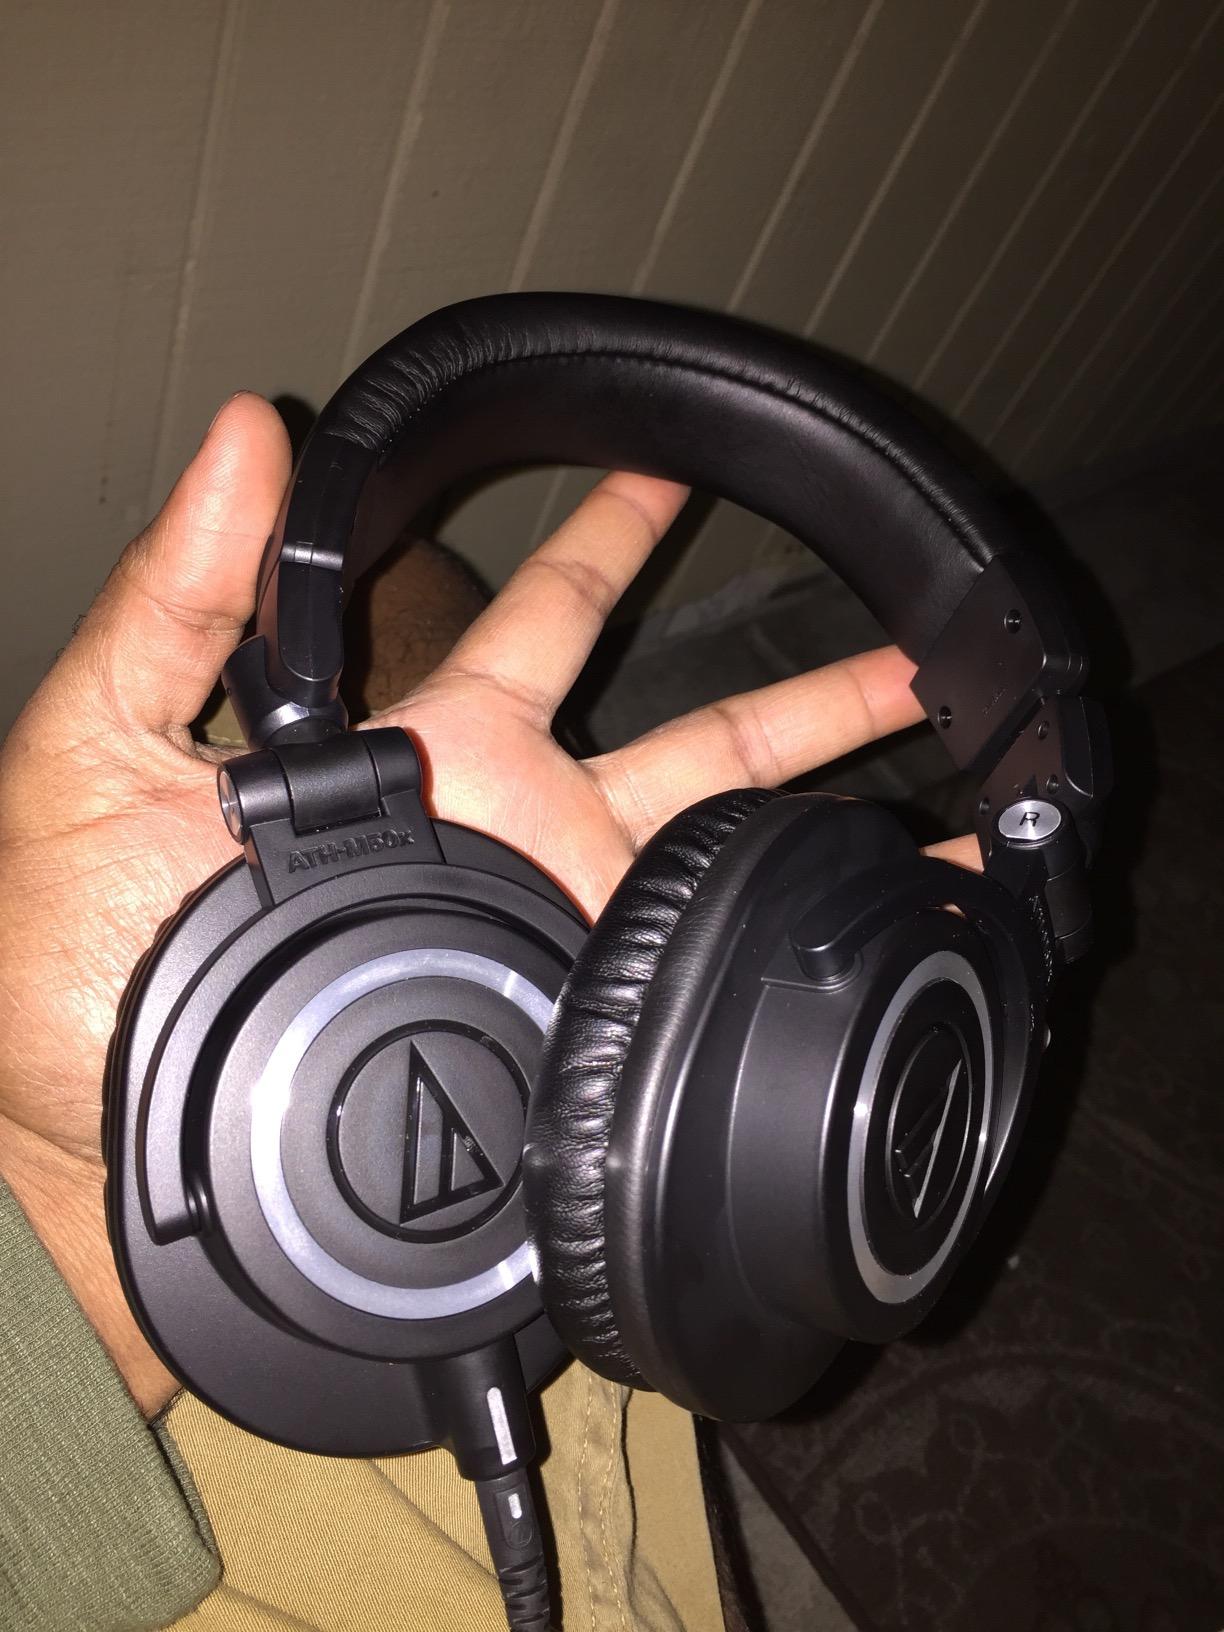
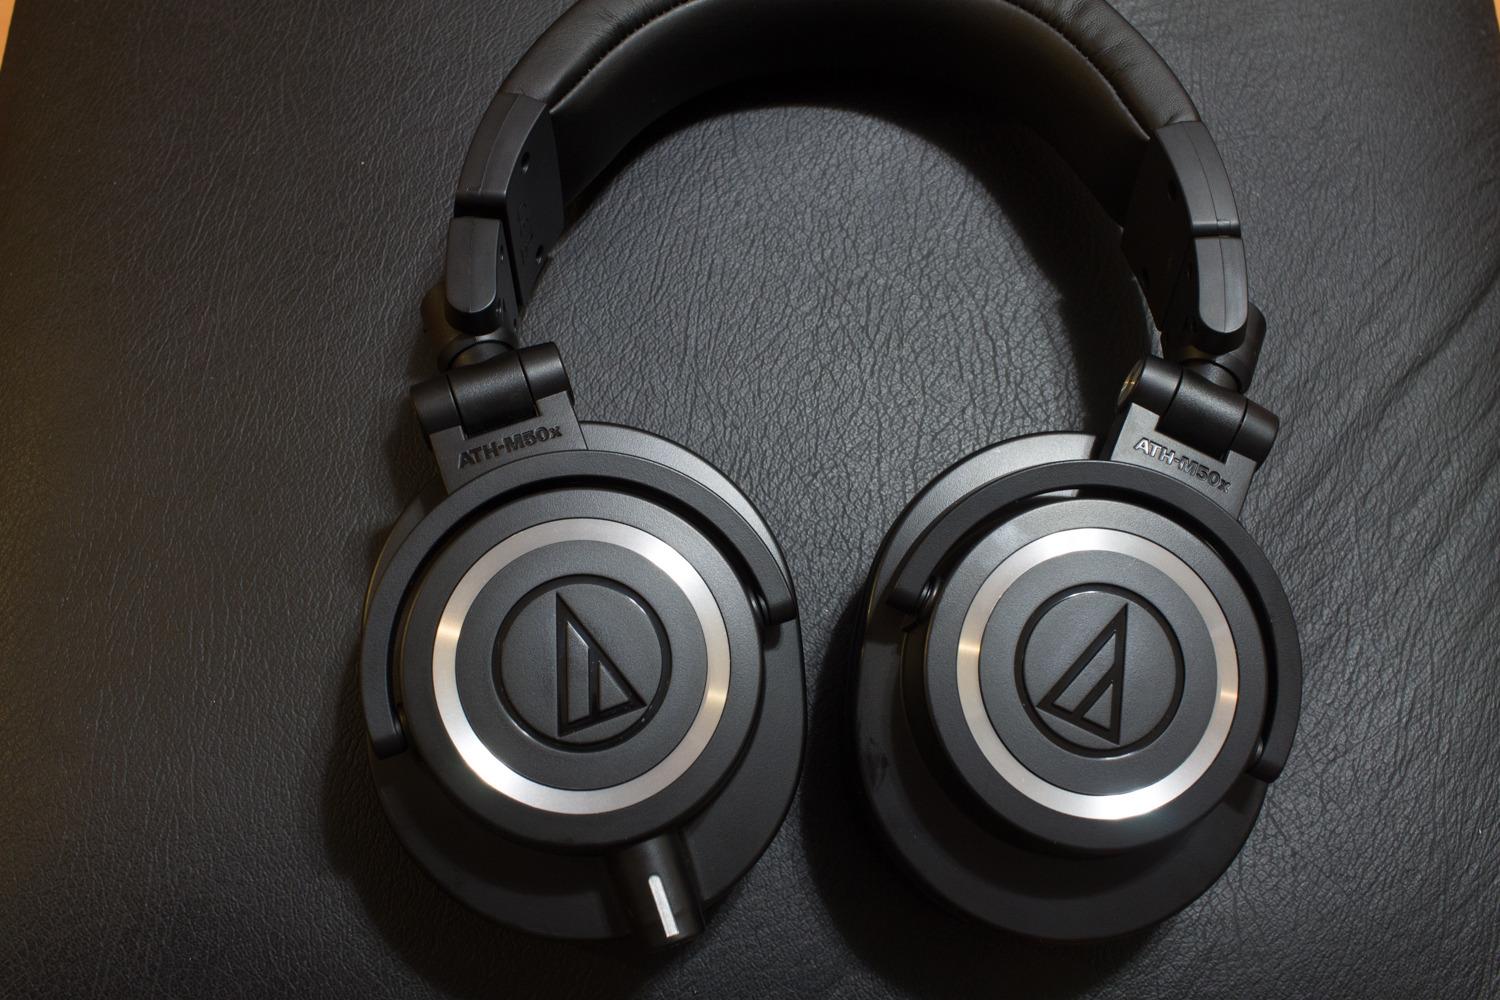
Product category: headphones
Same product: yes